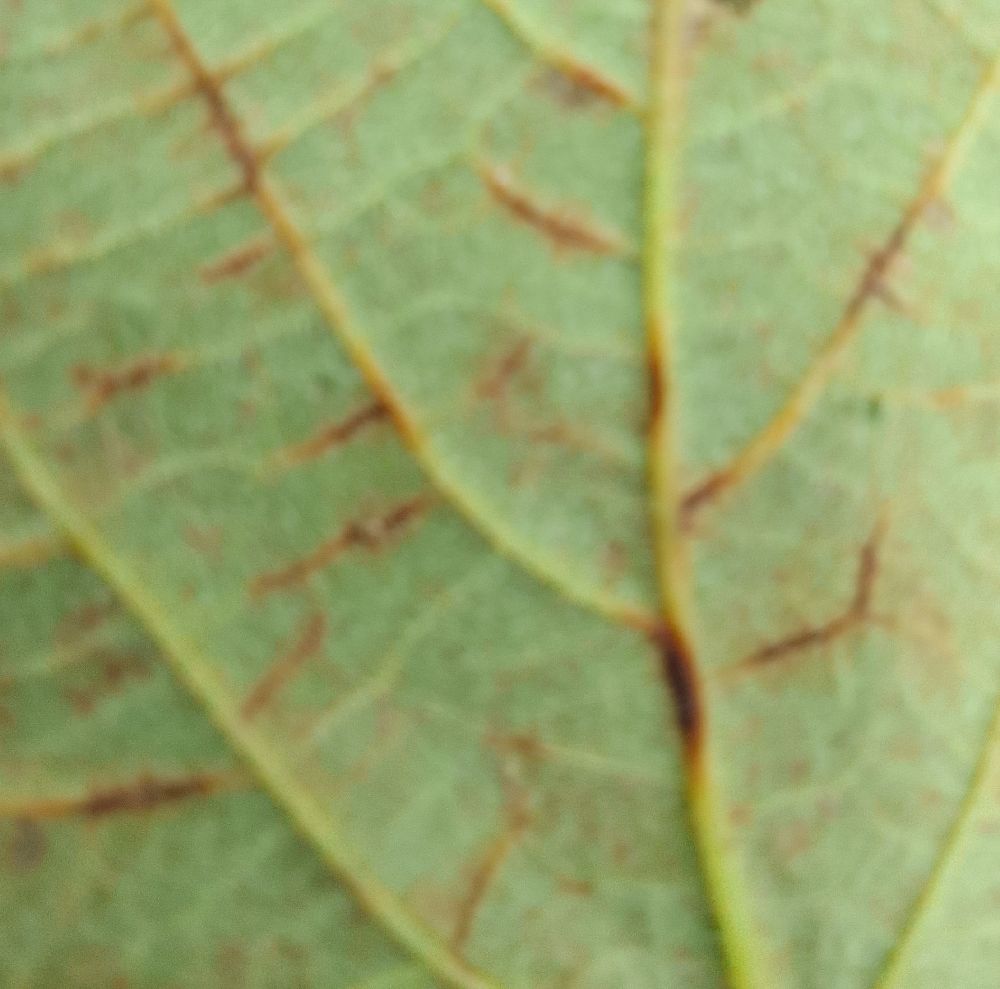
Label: anthracnose